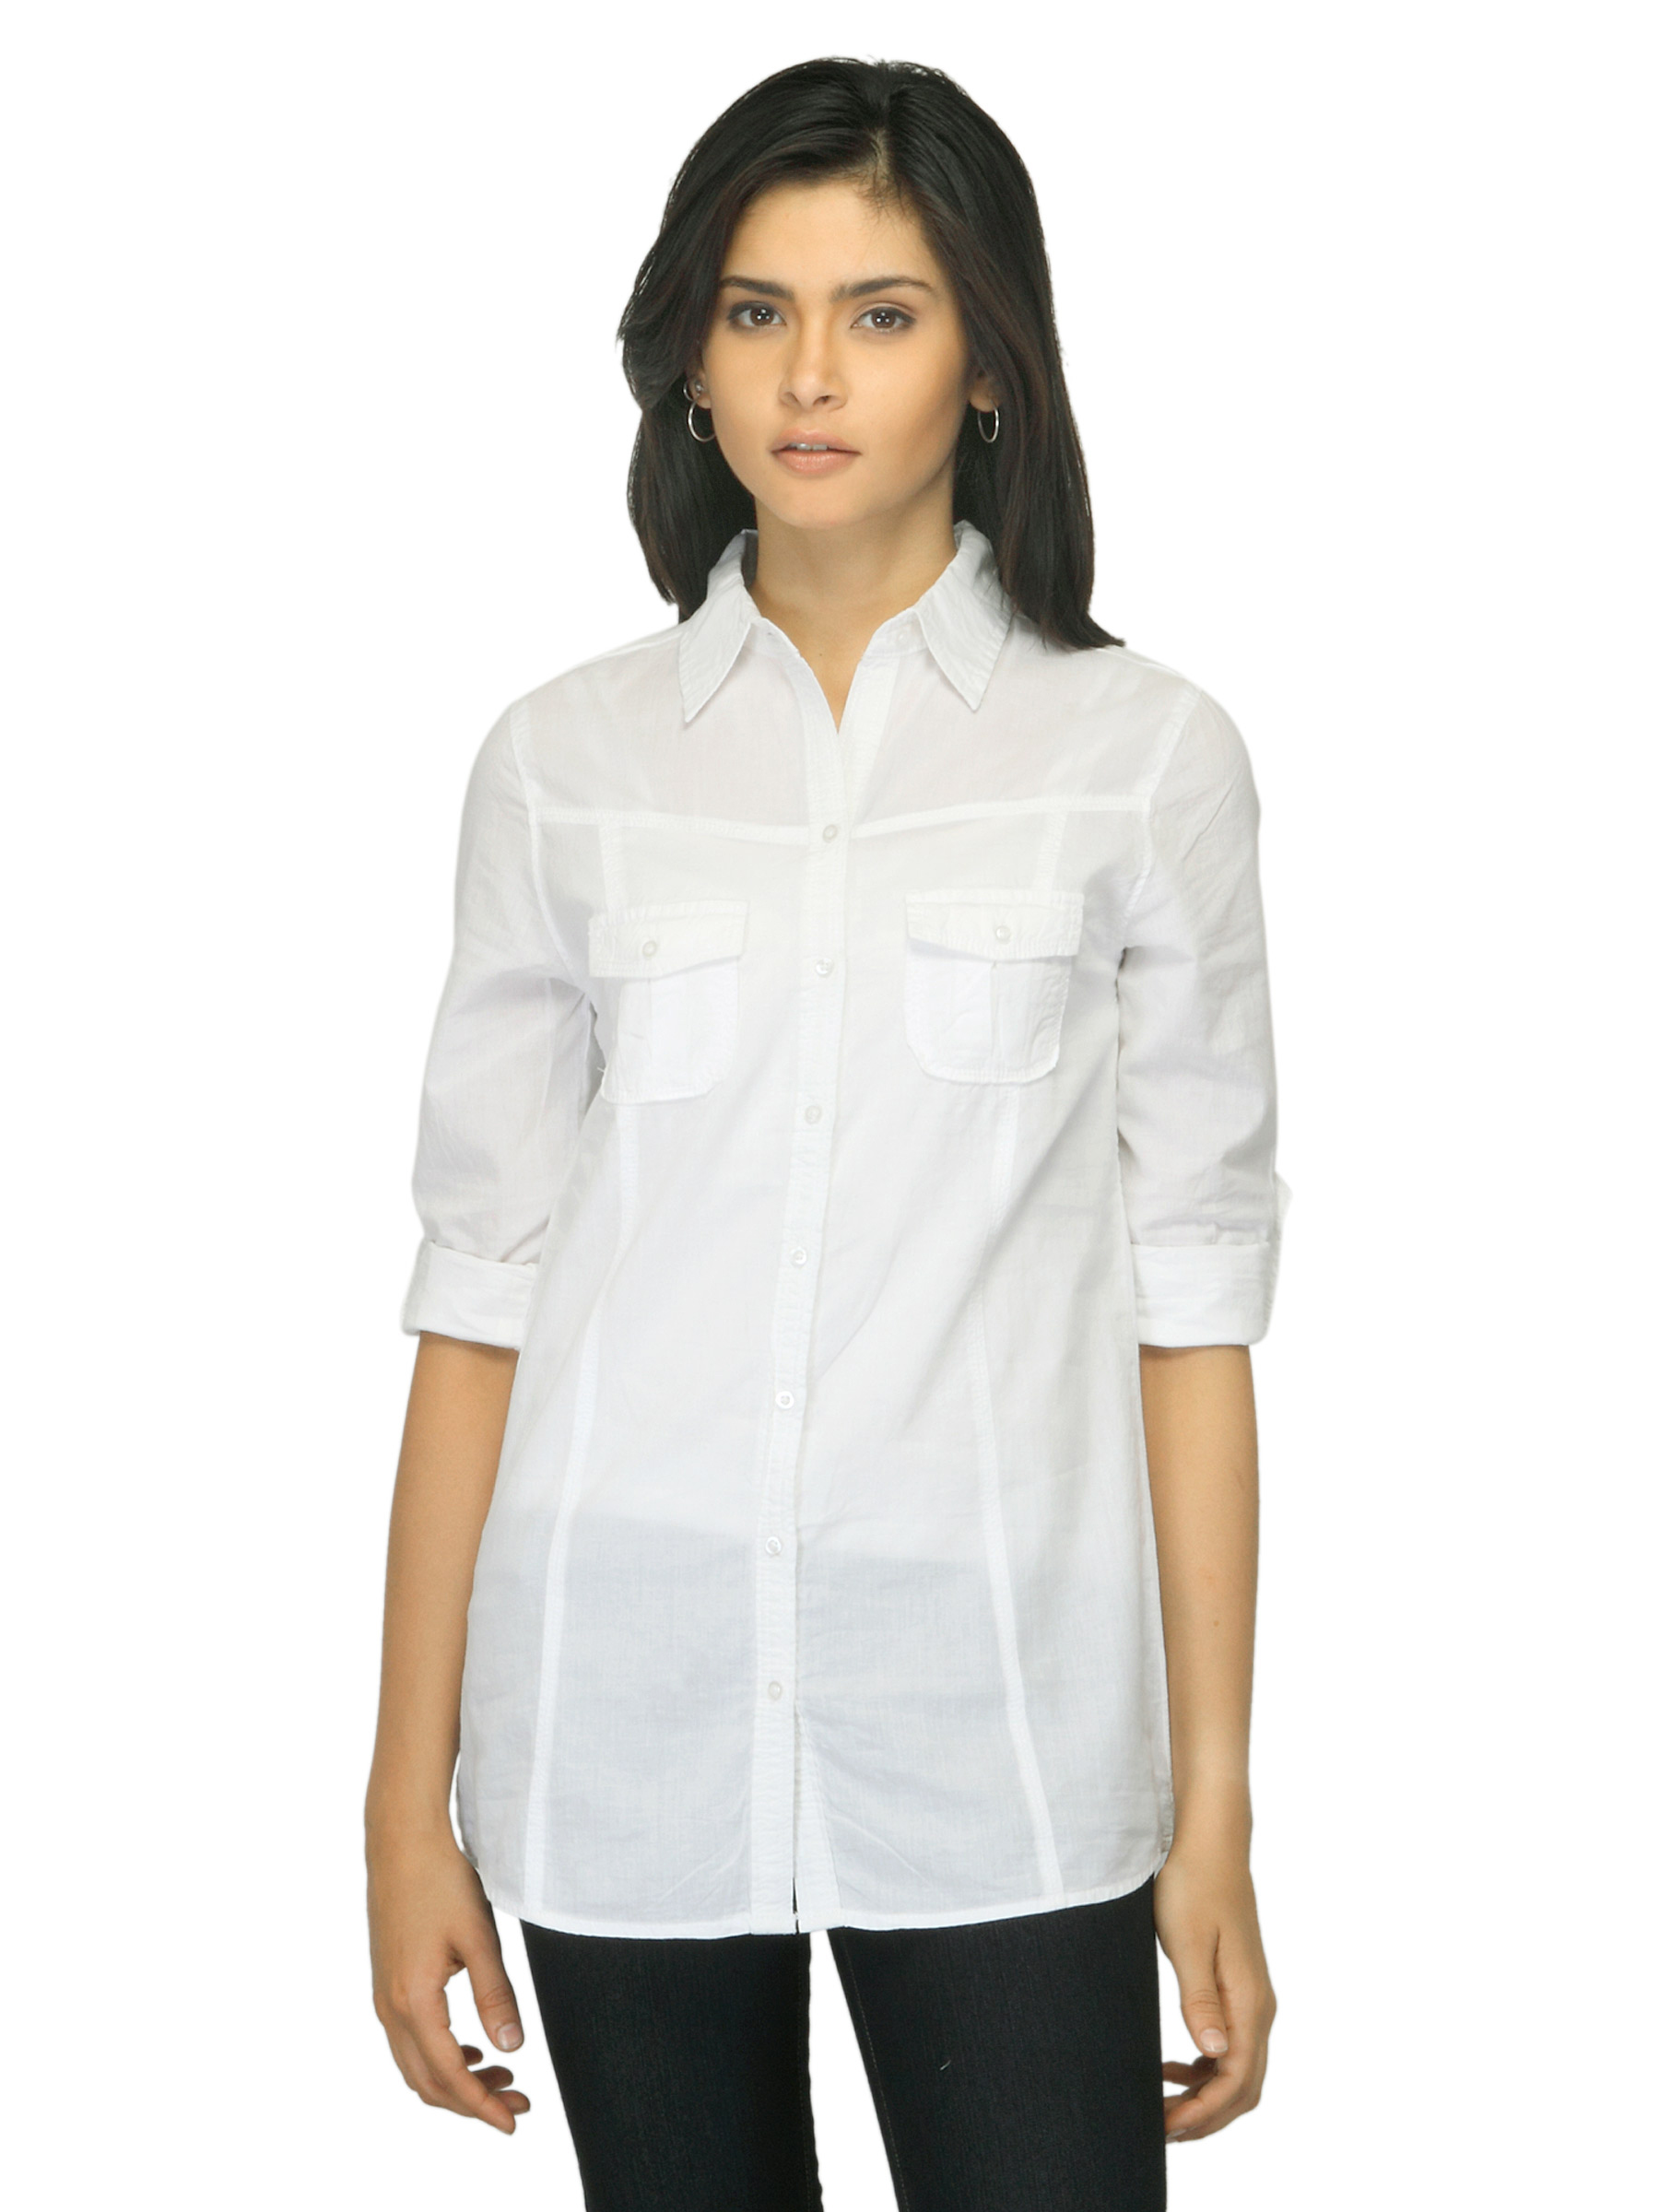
Jealous 21 Women White Shirt
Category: Apparel / Topwear / Shirts
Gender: Women
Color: White
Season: Summer 2012
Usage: Casual